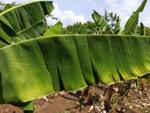
Label: segatoka